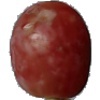
Label: Grape Pink 1